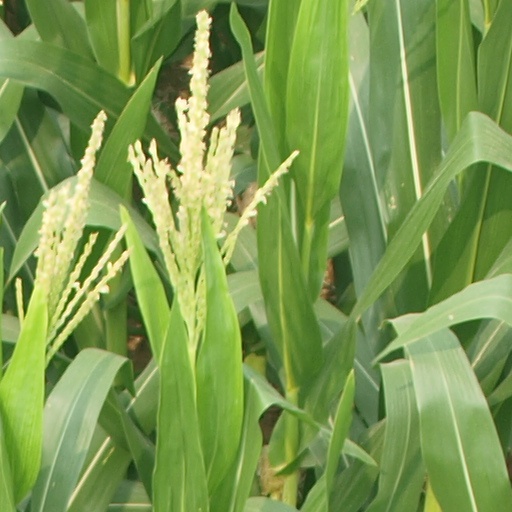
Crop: maize; corn